Walthamstow College of Art

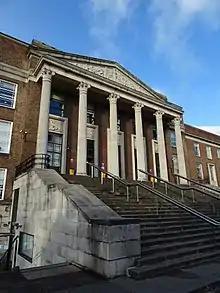
The college building, now Waltham Forest College

Walthamstow College of Art was an art school based in Walthamstow, north-east London. In the 1970s, it was merged into North East London Polytechnic and is now part of the University of East London (UEL). UEL's School of Architecture and the Visual Arts, is based at its Docklands Campus.